Margarita Island

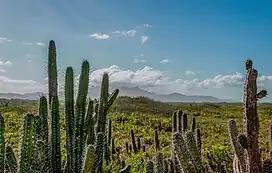
"Stenocereus heptagonus" from Macanao Peninsula

With an extension of 330 km and a rectangular contour of 23 km in length and 14 km in width, the Peninsula of Macanao, western portion